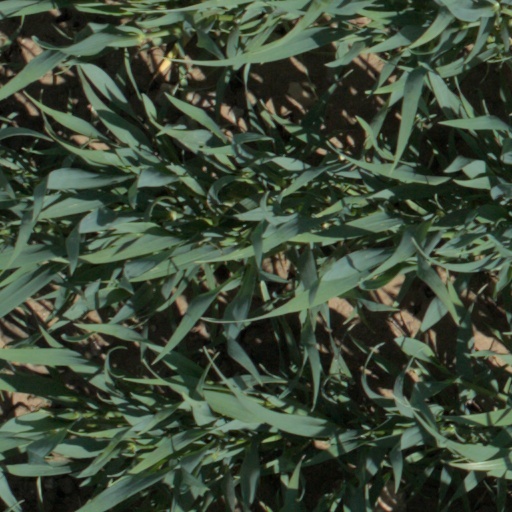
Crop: wheat